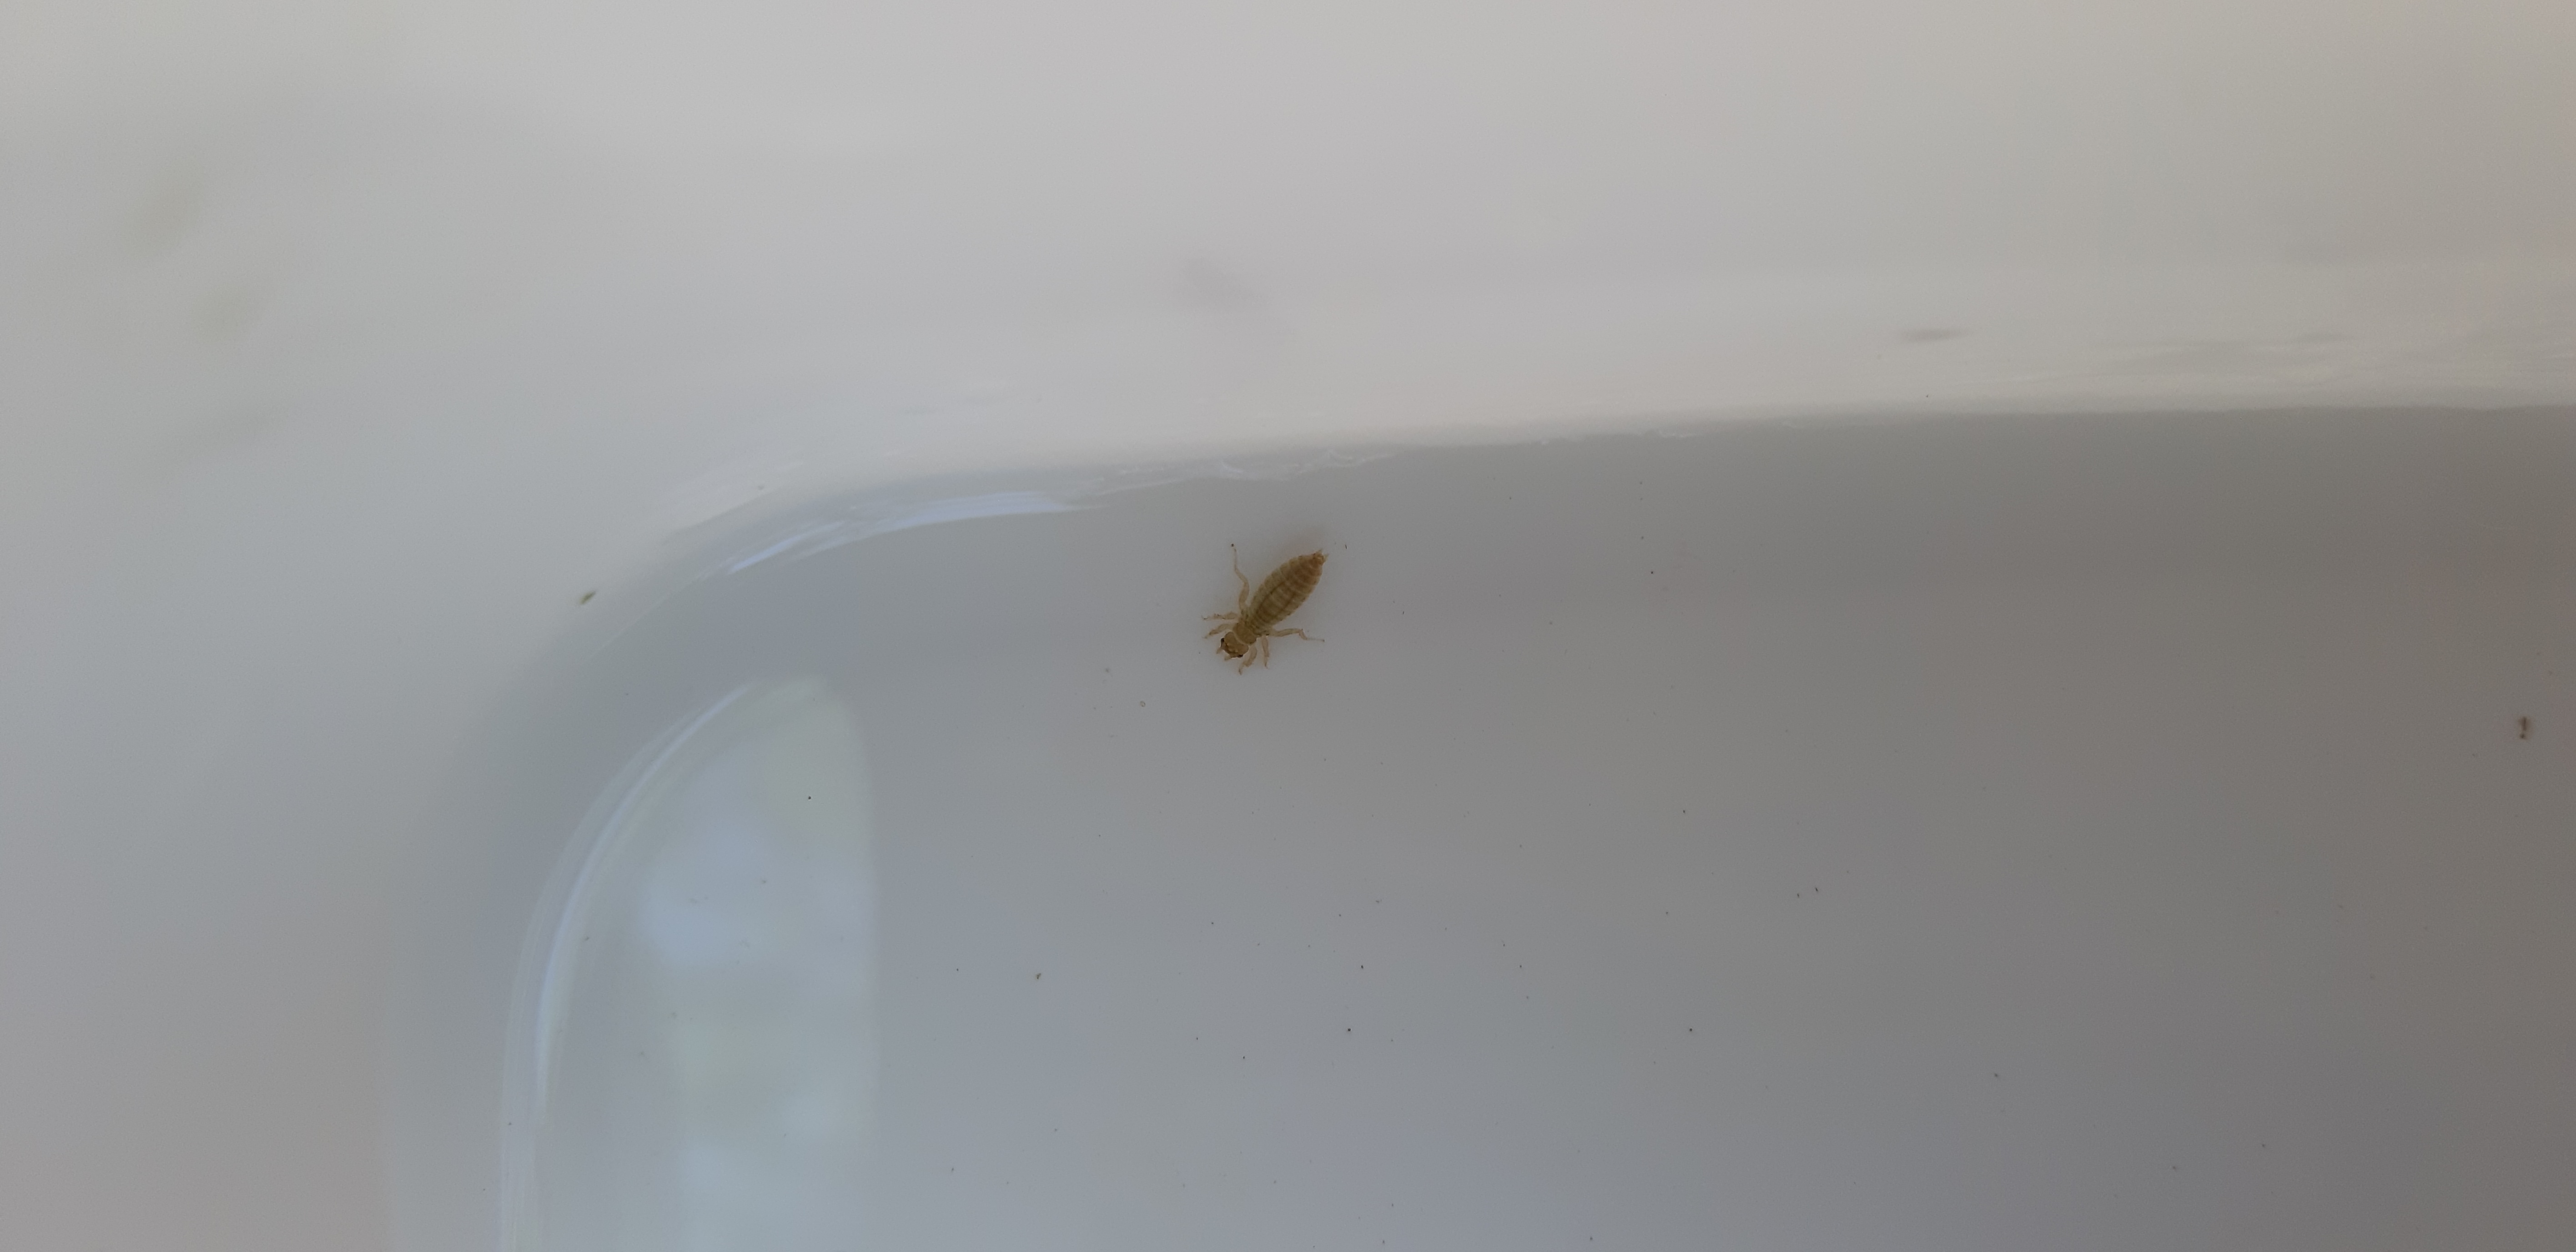
Macroinvertebrate group: dragonflies